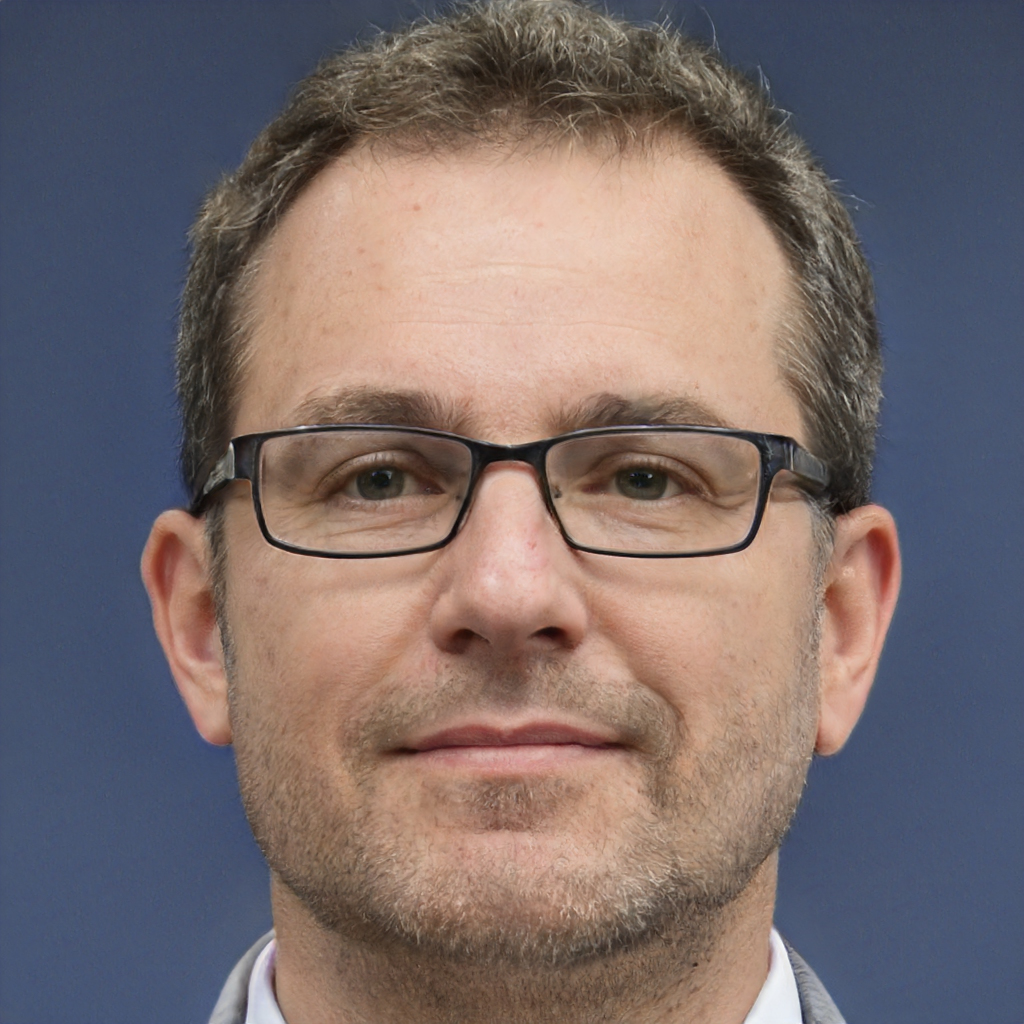
Portrait style: Real Portrait